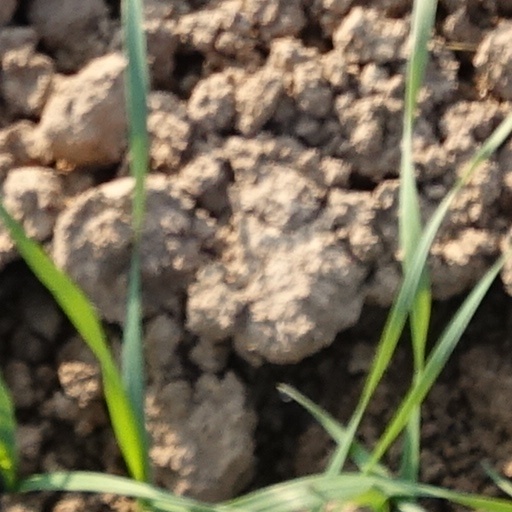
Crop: wheat